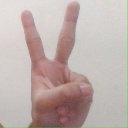
अक्षर: क